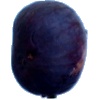
Label: Fig 1